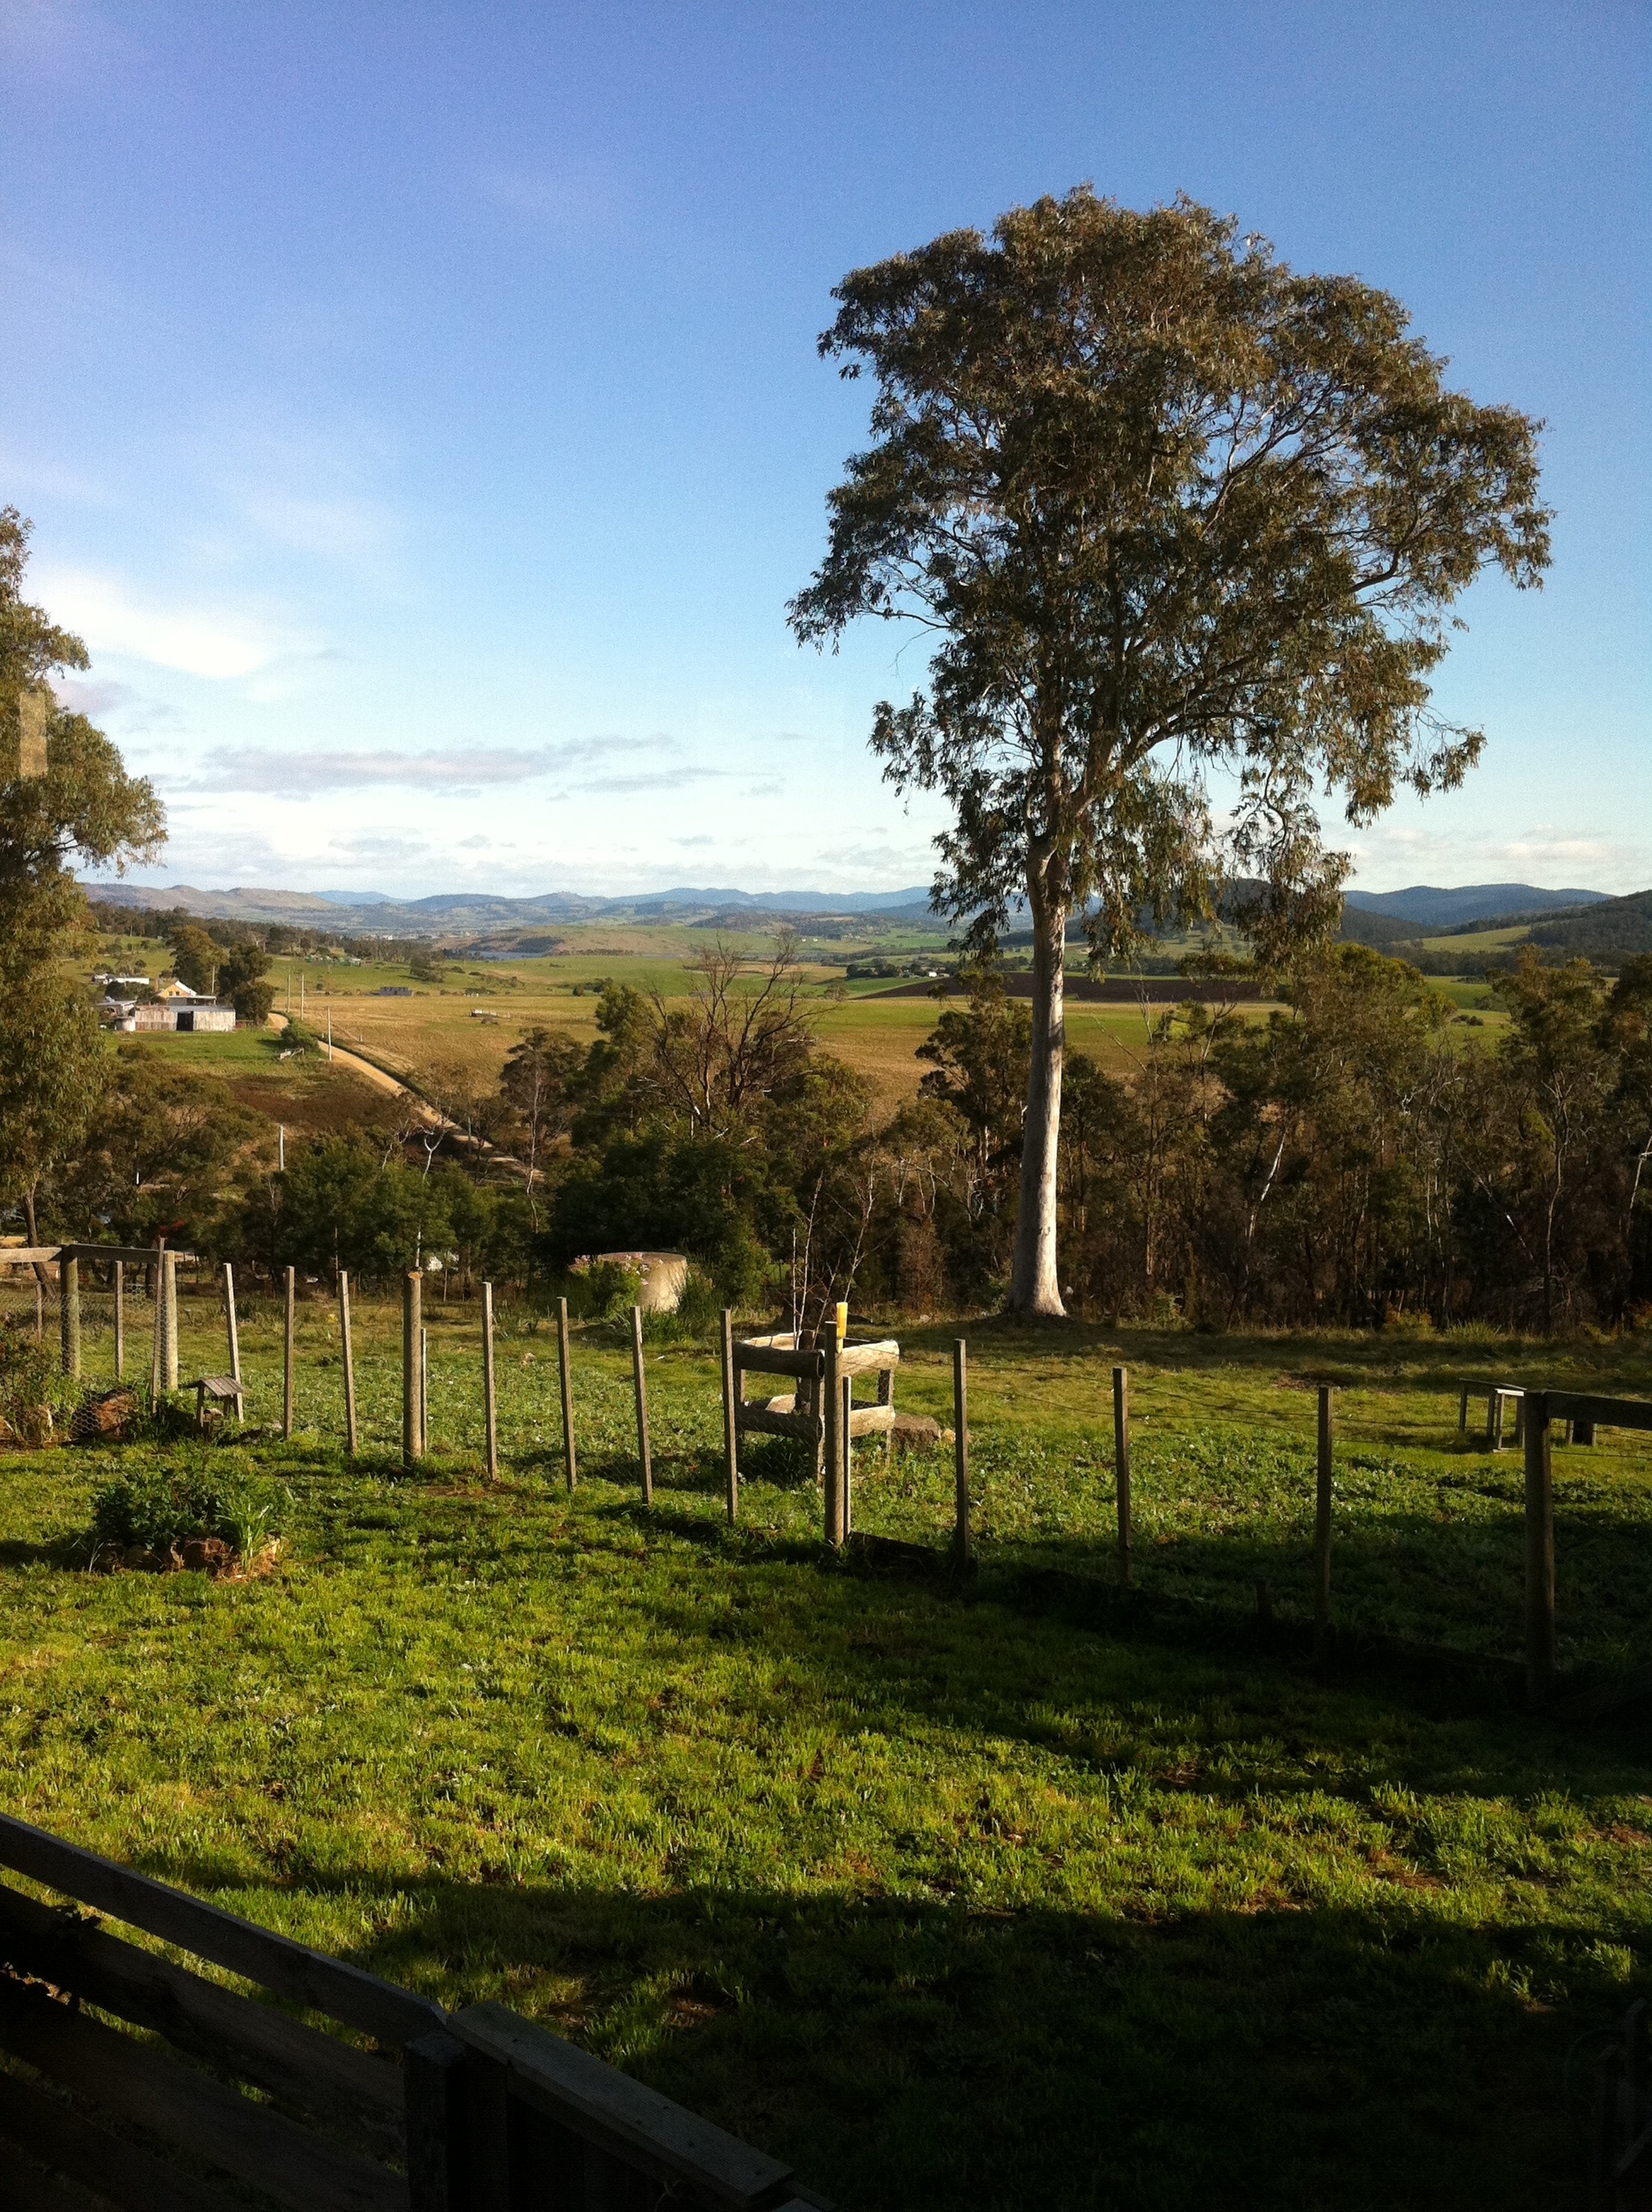
landscape, tree, nature, grass, horizon, plant, sky, farm, countryside, sunlight, morning, leaf, hill, flower, view, land, green, autumn, agriculture, garden, paddock, estate, tasmania, rural area, woody plant